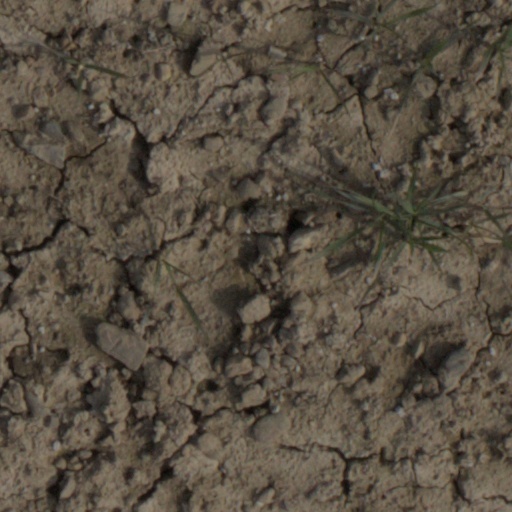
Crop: wheat